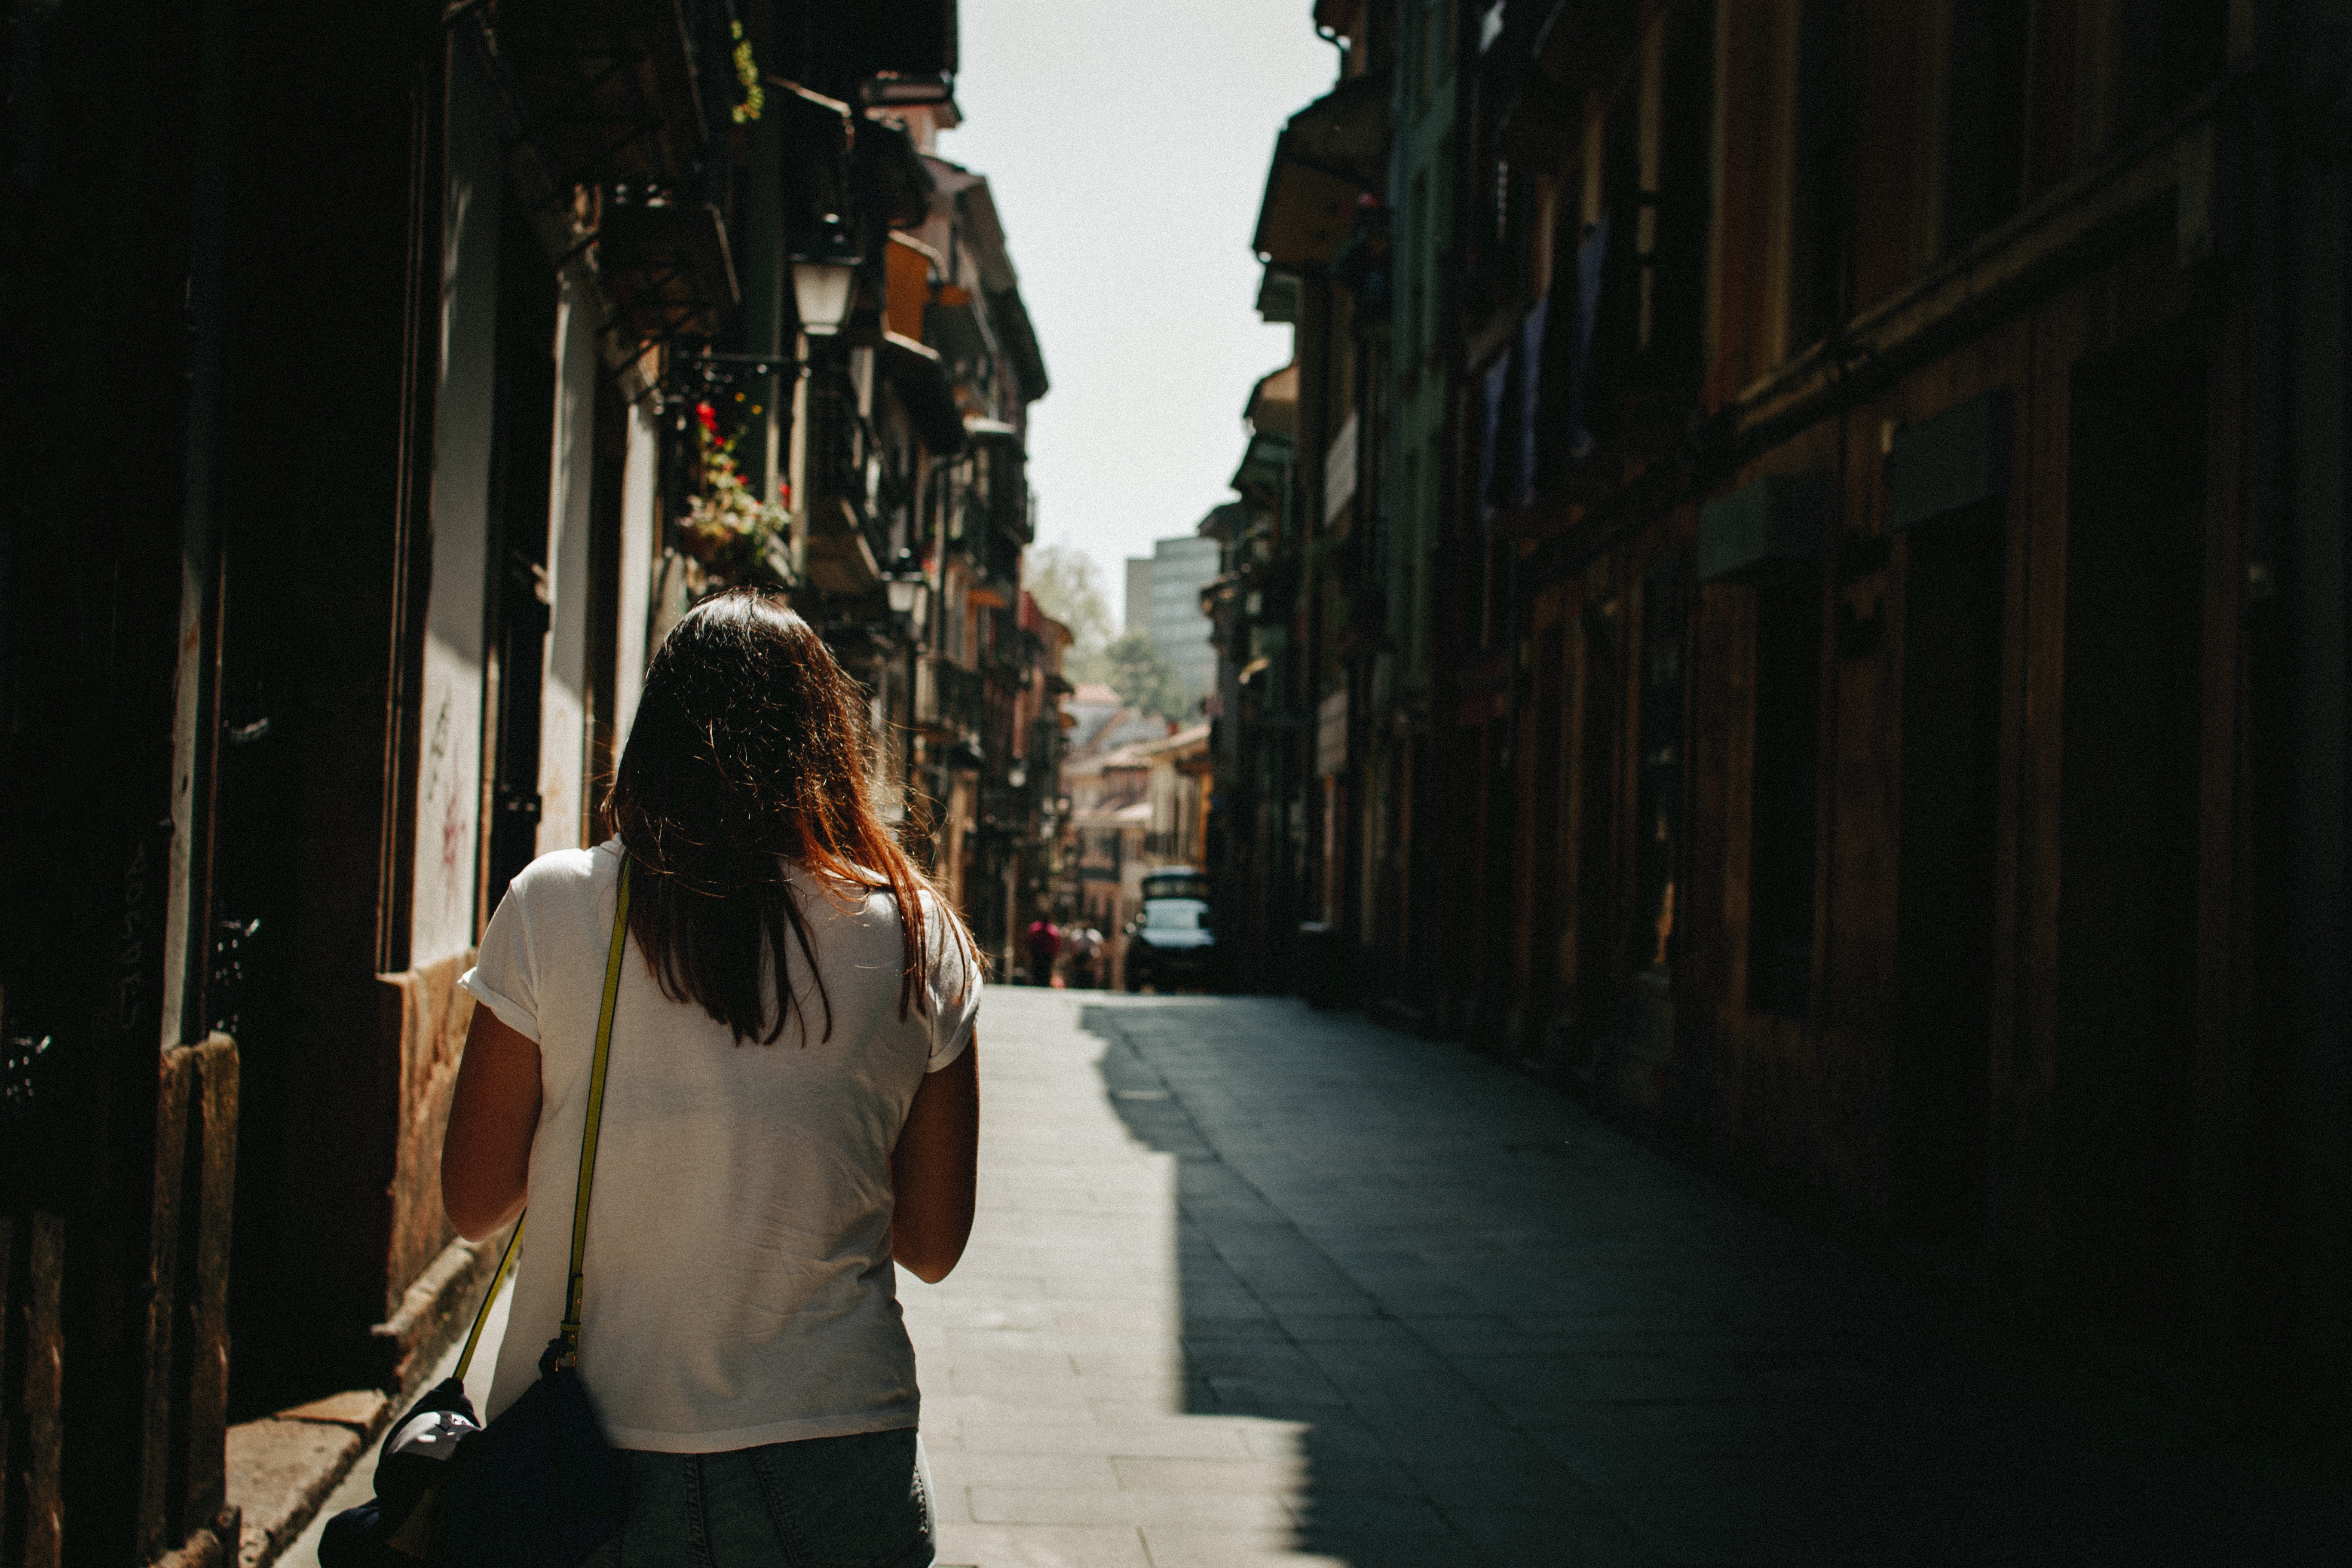
light, road, street, night, alley, evening, spring, color, darkness, black, temple, infrastructure, photograph, snapshot